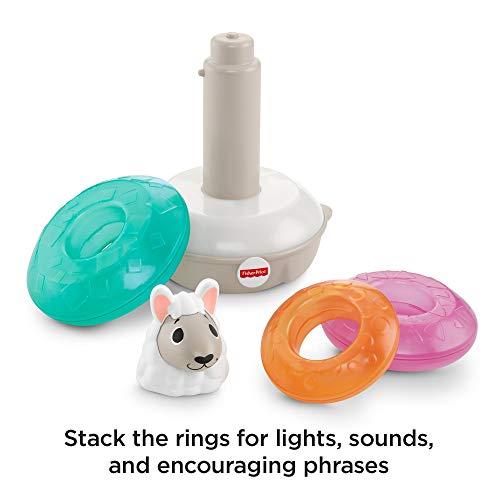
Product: Fisher-Price Linkimals Lights & Colors Llama - Interactive Stacking Ring Toy with Music and Lights for Baby Ages 9 Months & Up
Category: Toys & Games | Baby & Toddler Toys
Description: Stack the colorful rings or press the llama topper for exciting lights, songs, and music.
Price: $14.84
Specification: ProductDimensions:6.5x6x9.4inches|ItemWeight:1.46pounds|ShippingWeight:1.46pounds(Viewshippingratesandpolicies)|ASIN:B07MLY2PXZ|Itemmodelnumber:FYK59|Manufacturerrecommendedage:9months-4years